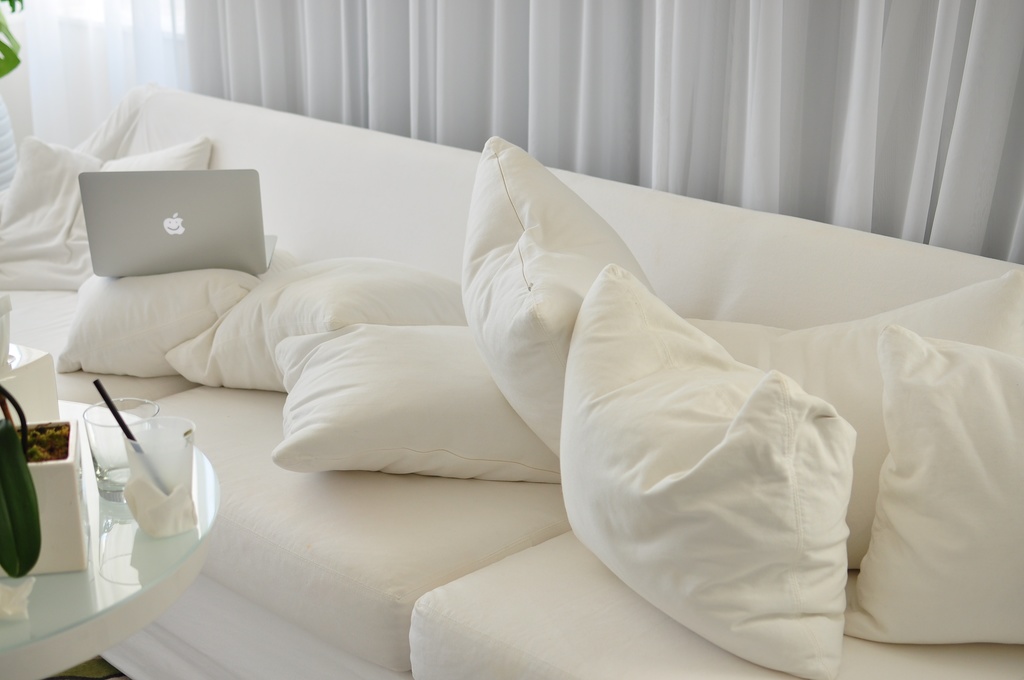
Label: others